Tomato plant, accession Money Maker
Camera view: tilt-top (135 deg); turntable rotation: 270 degrees
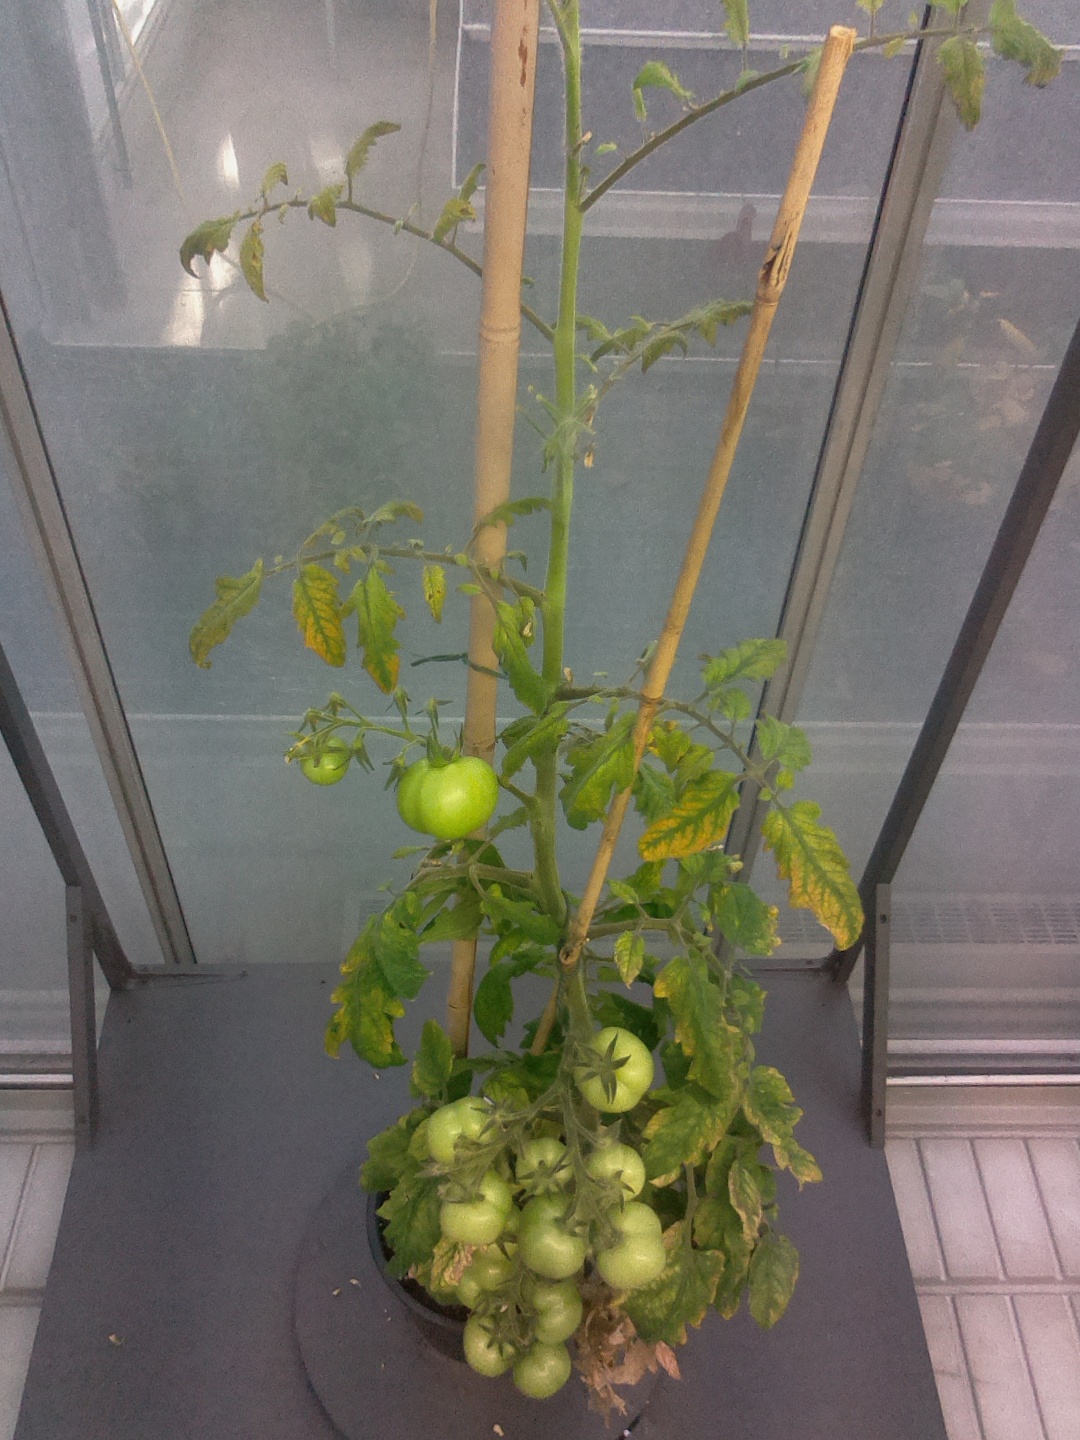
BBCH growth stage 78: 80% -90% of final fruit size